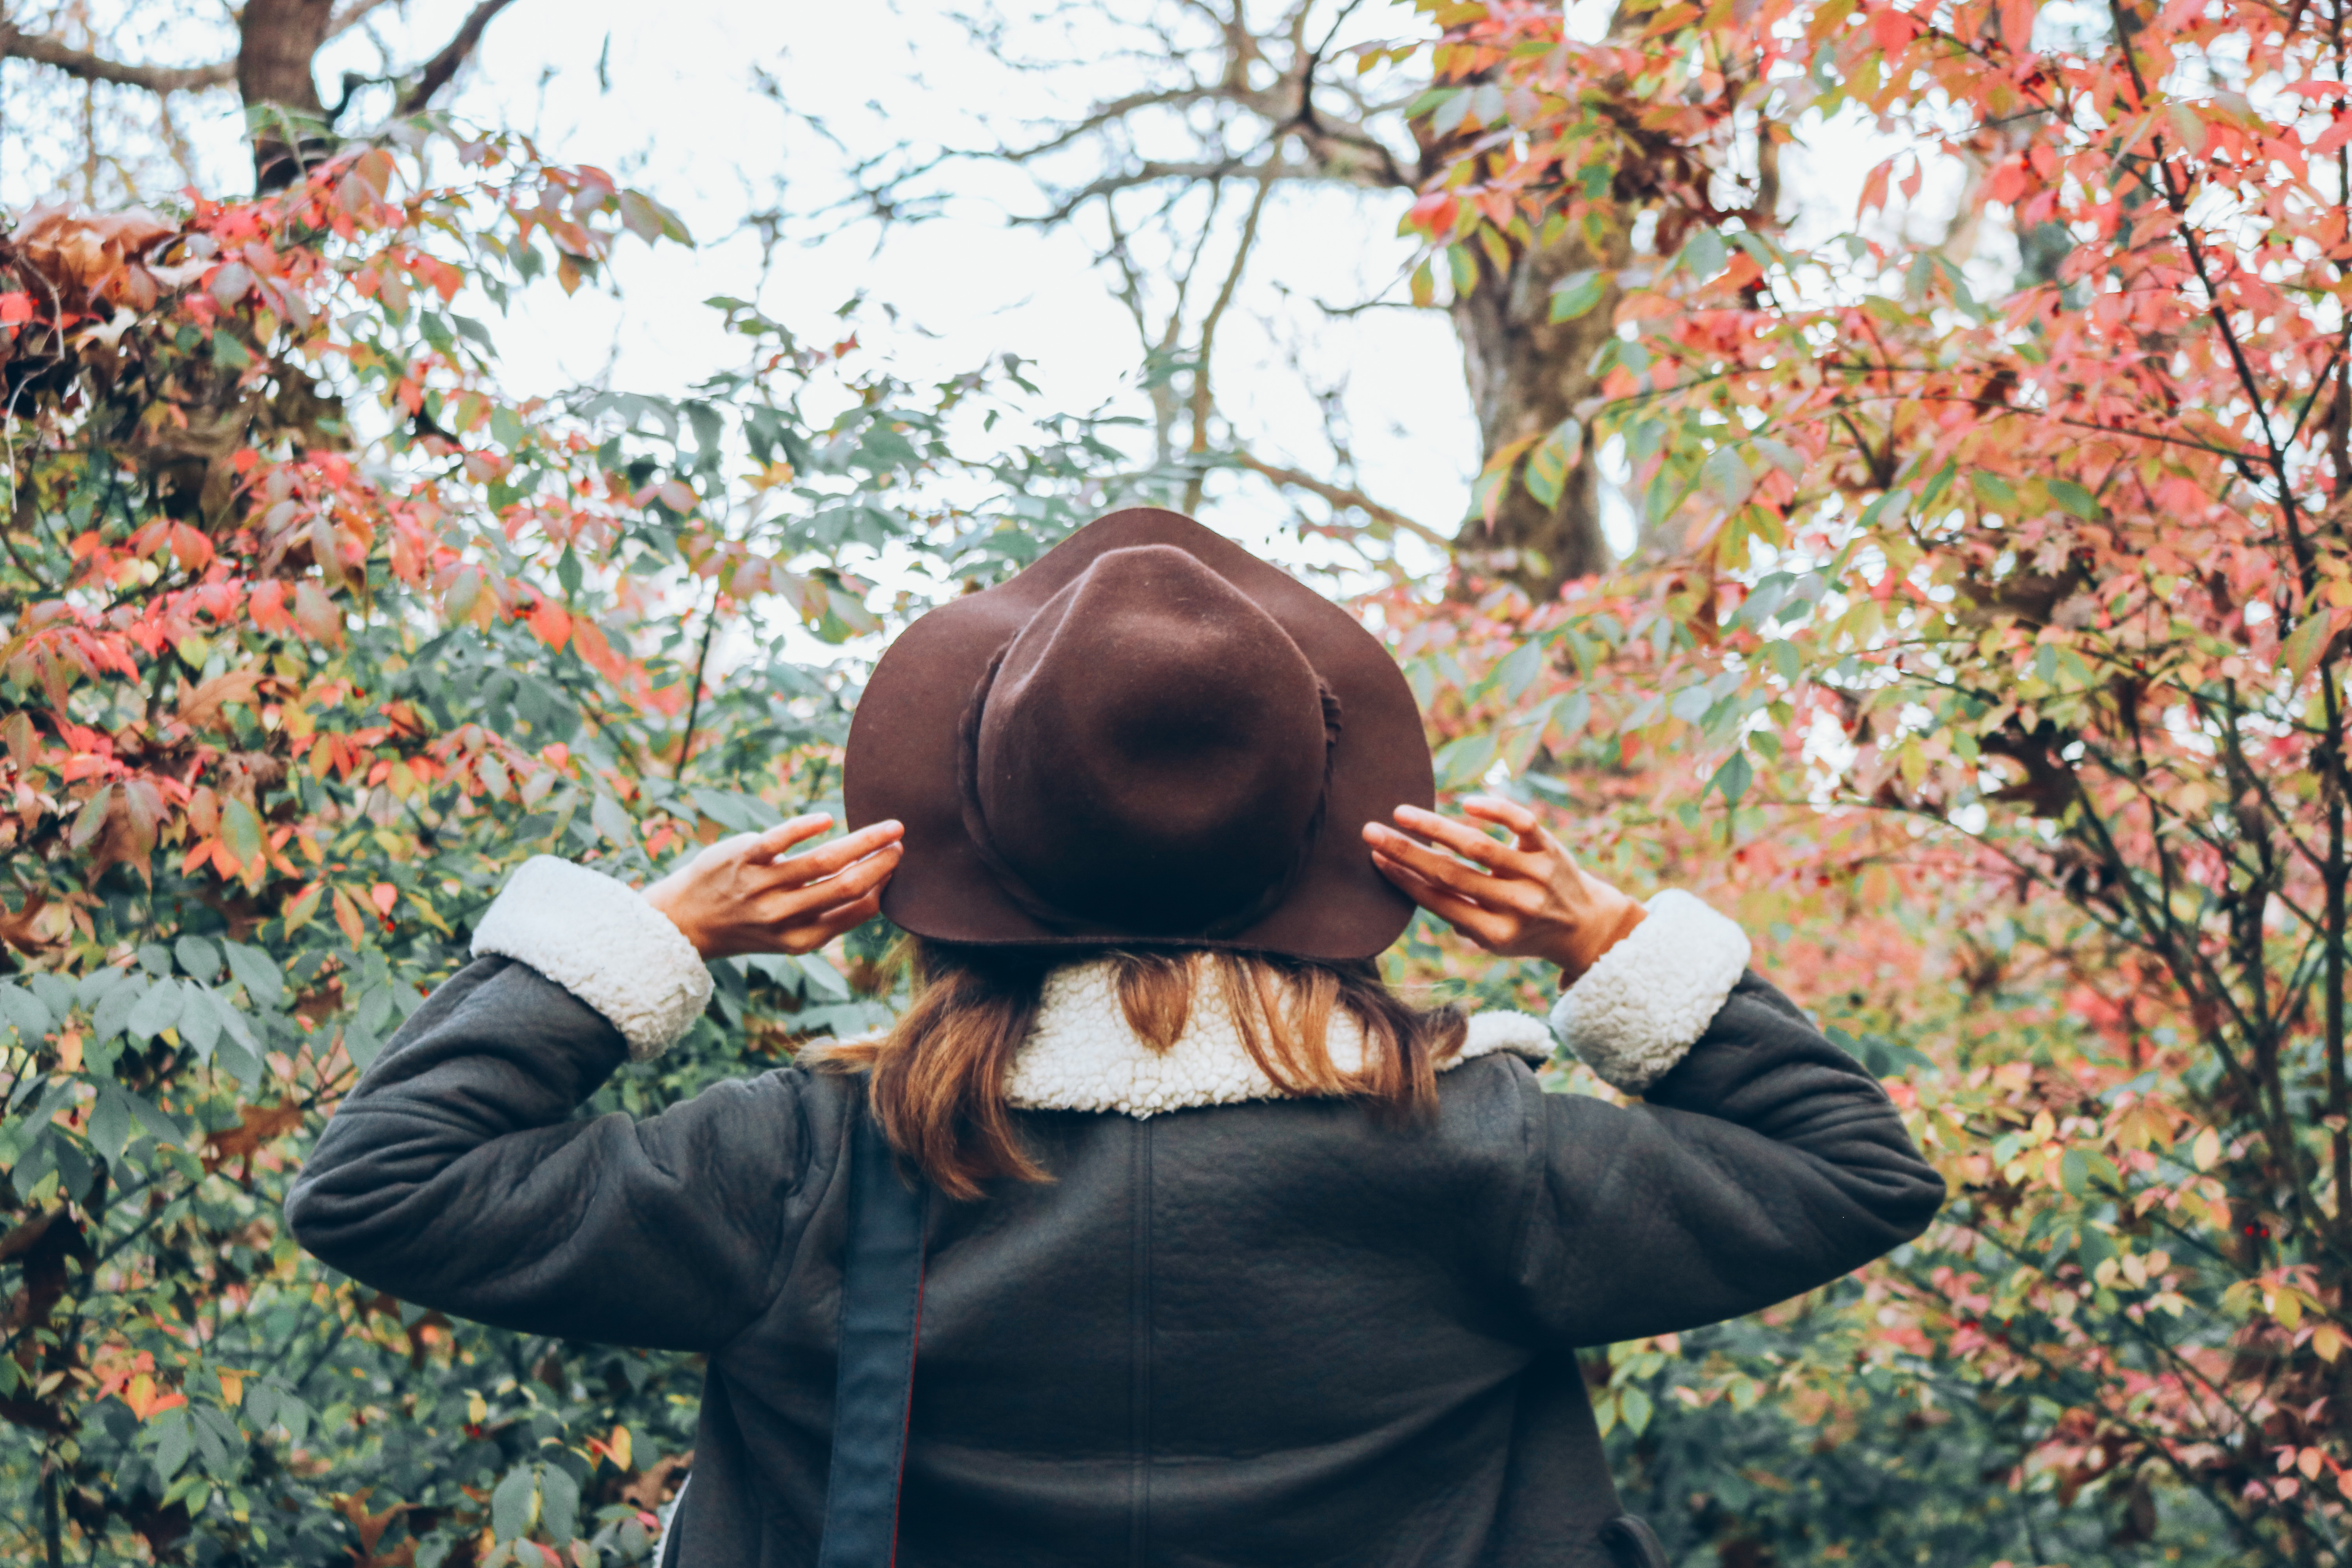
tree, people, plant, leaf, flower, spring, autumn, child, season, woody plant